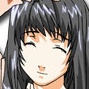
Portrait style: Anime Portrait